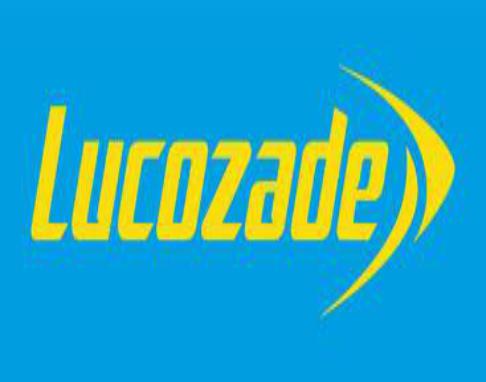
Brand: Lucozade
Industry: Food